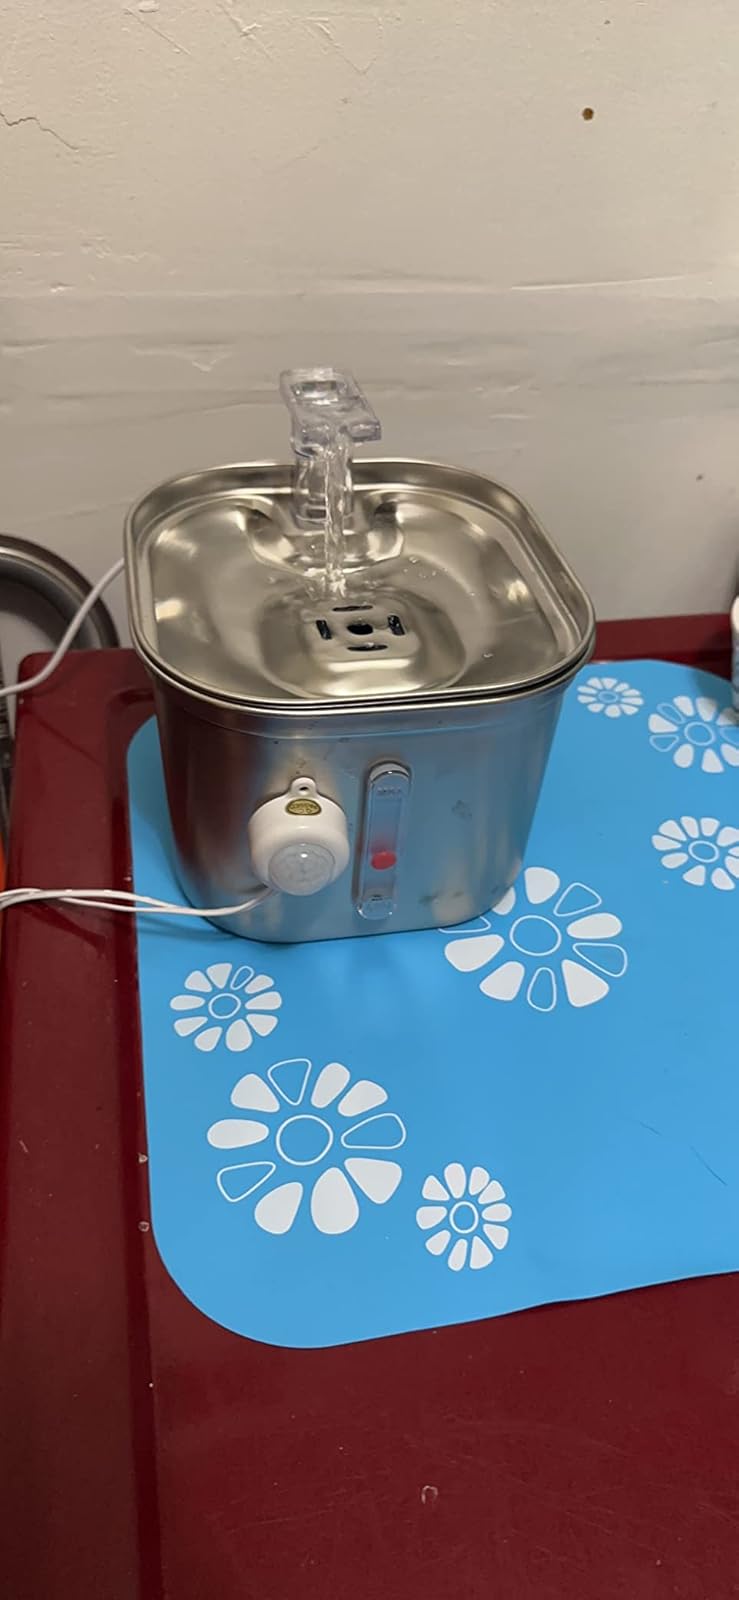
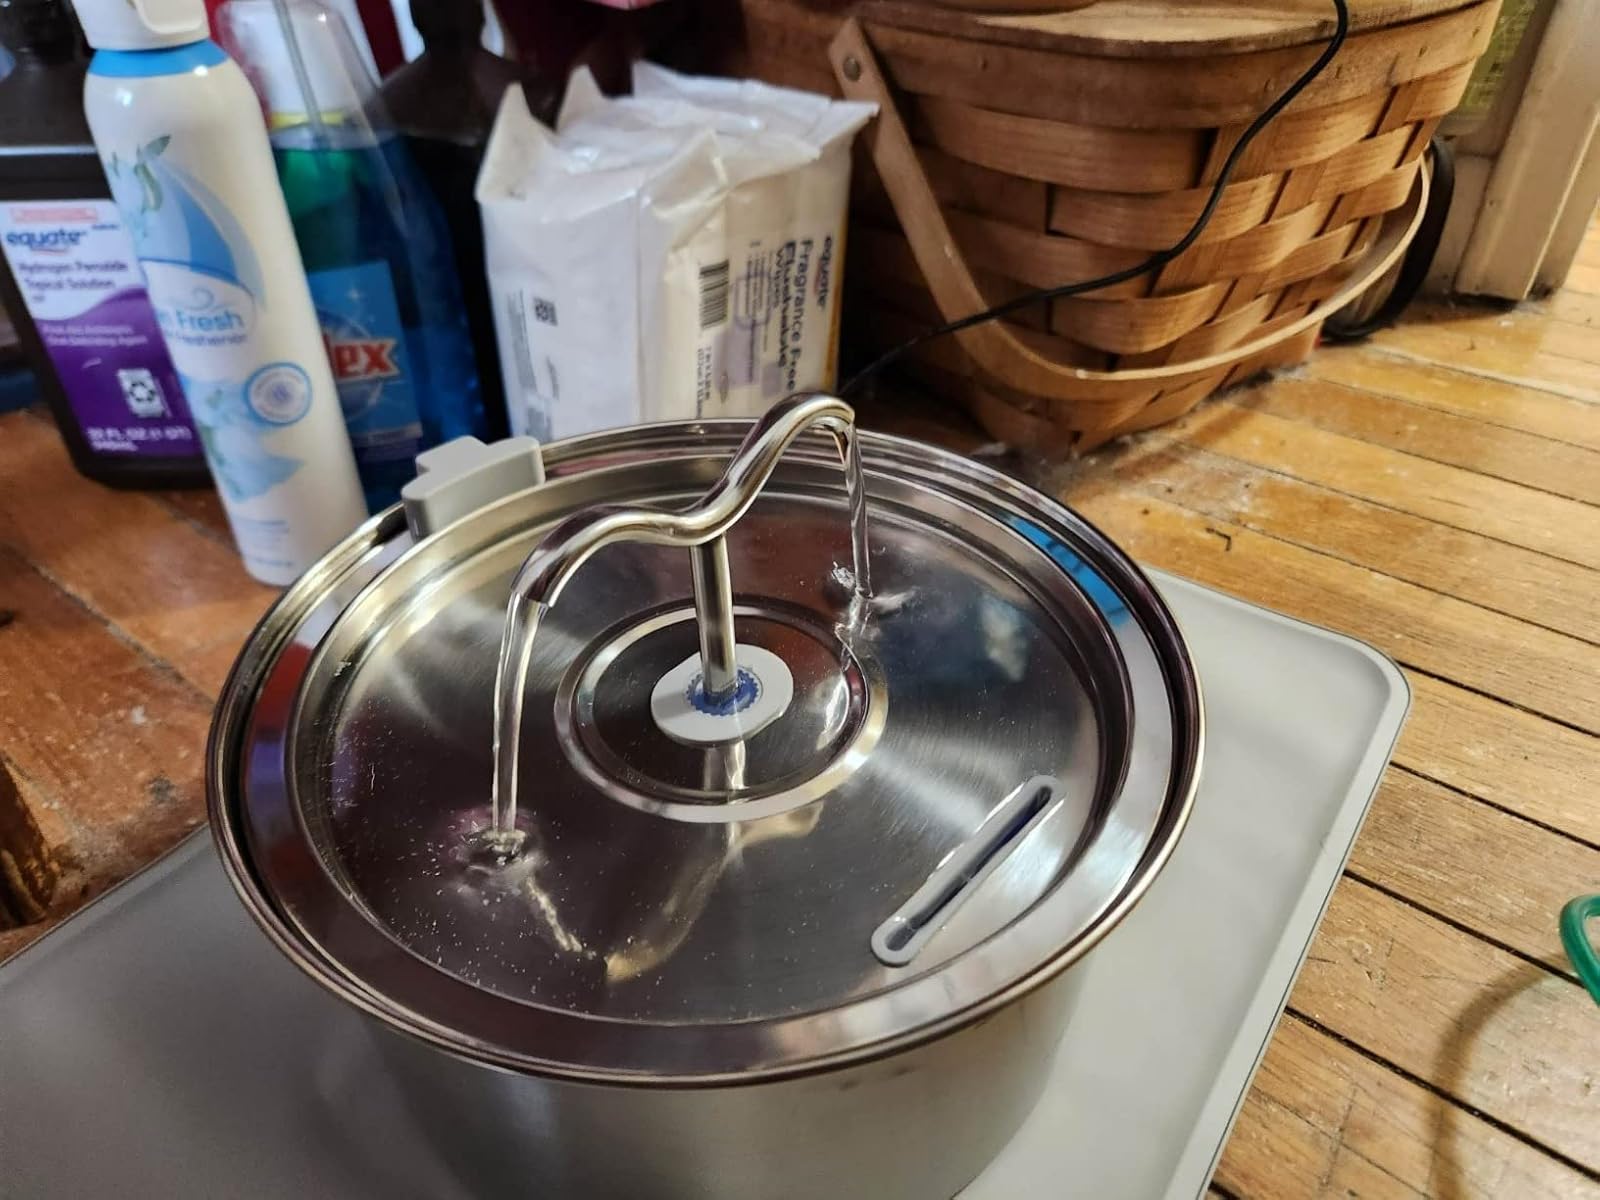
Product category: items_bowl
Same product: no